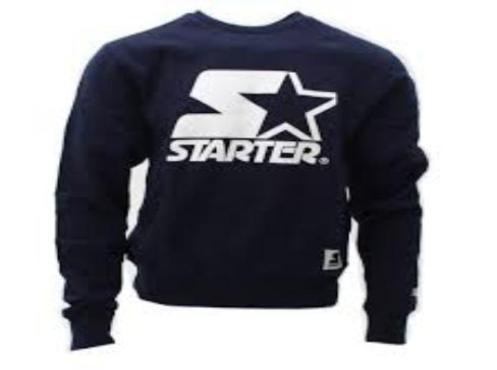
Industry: Clothes